Darrell Russell (American football)

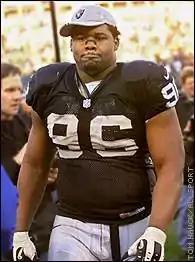
Russell while with the Oakland Raiders

Darrell Anthony Russell Jr. (May 27, 1976 – December 15, 2005) was an American professional football player who was a defensive tackle for the Oakland Raiders and Washington Redskins of the National Football League (NFL). He died in a car crash near Los Angeles after being indefinitely banned from the NFL for repeated violations of the league's substance abuse policy.